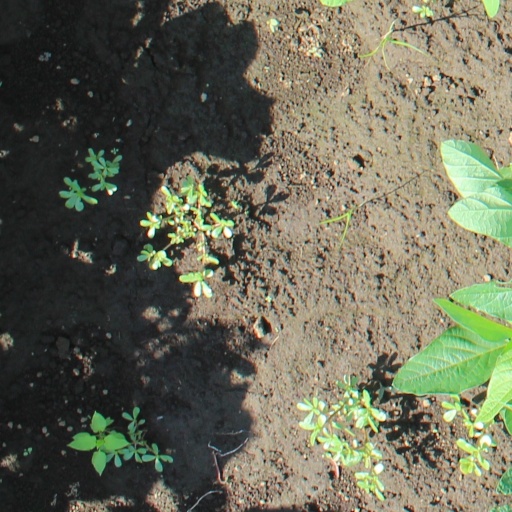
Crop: soybean